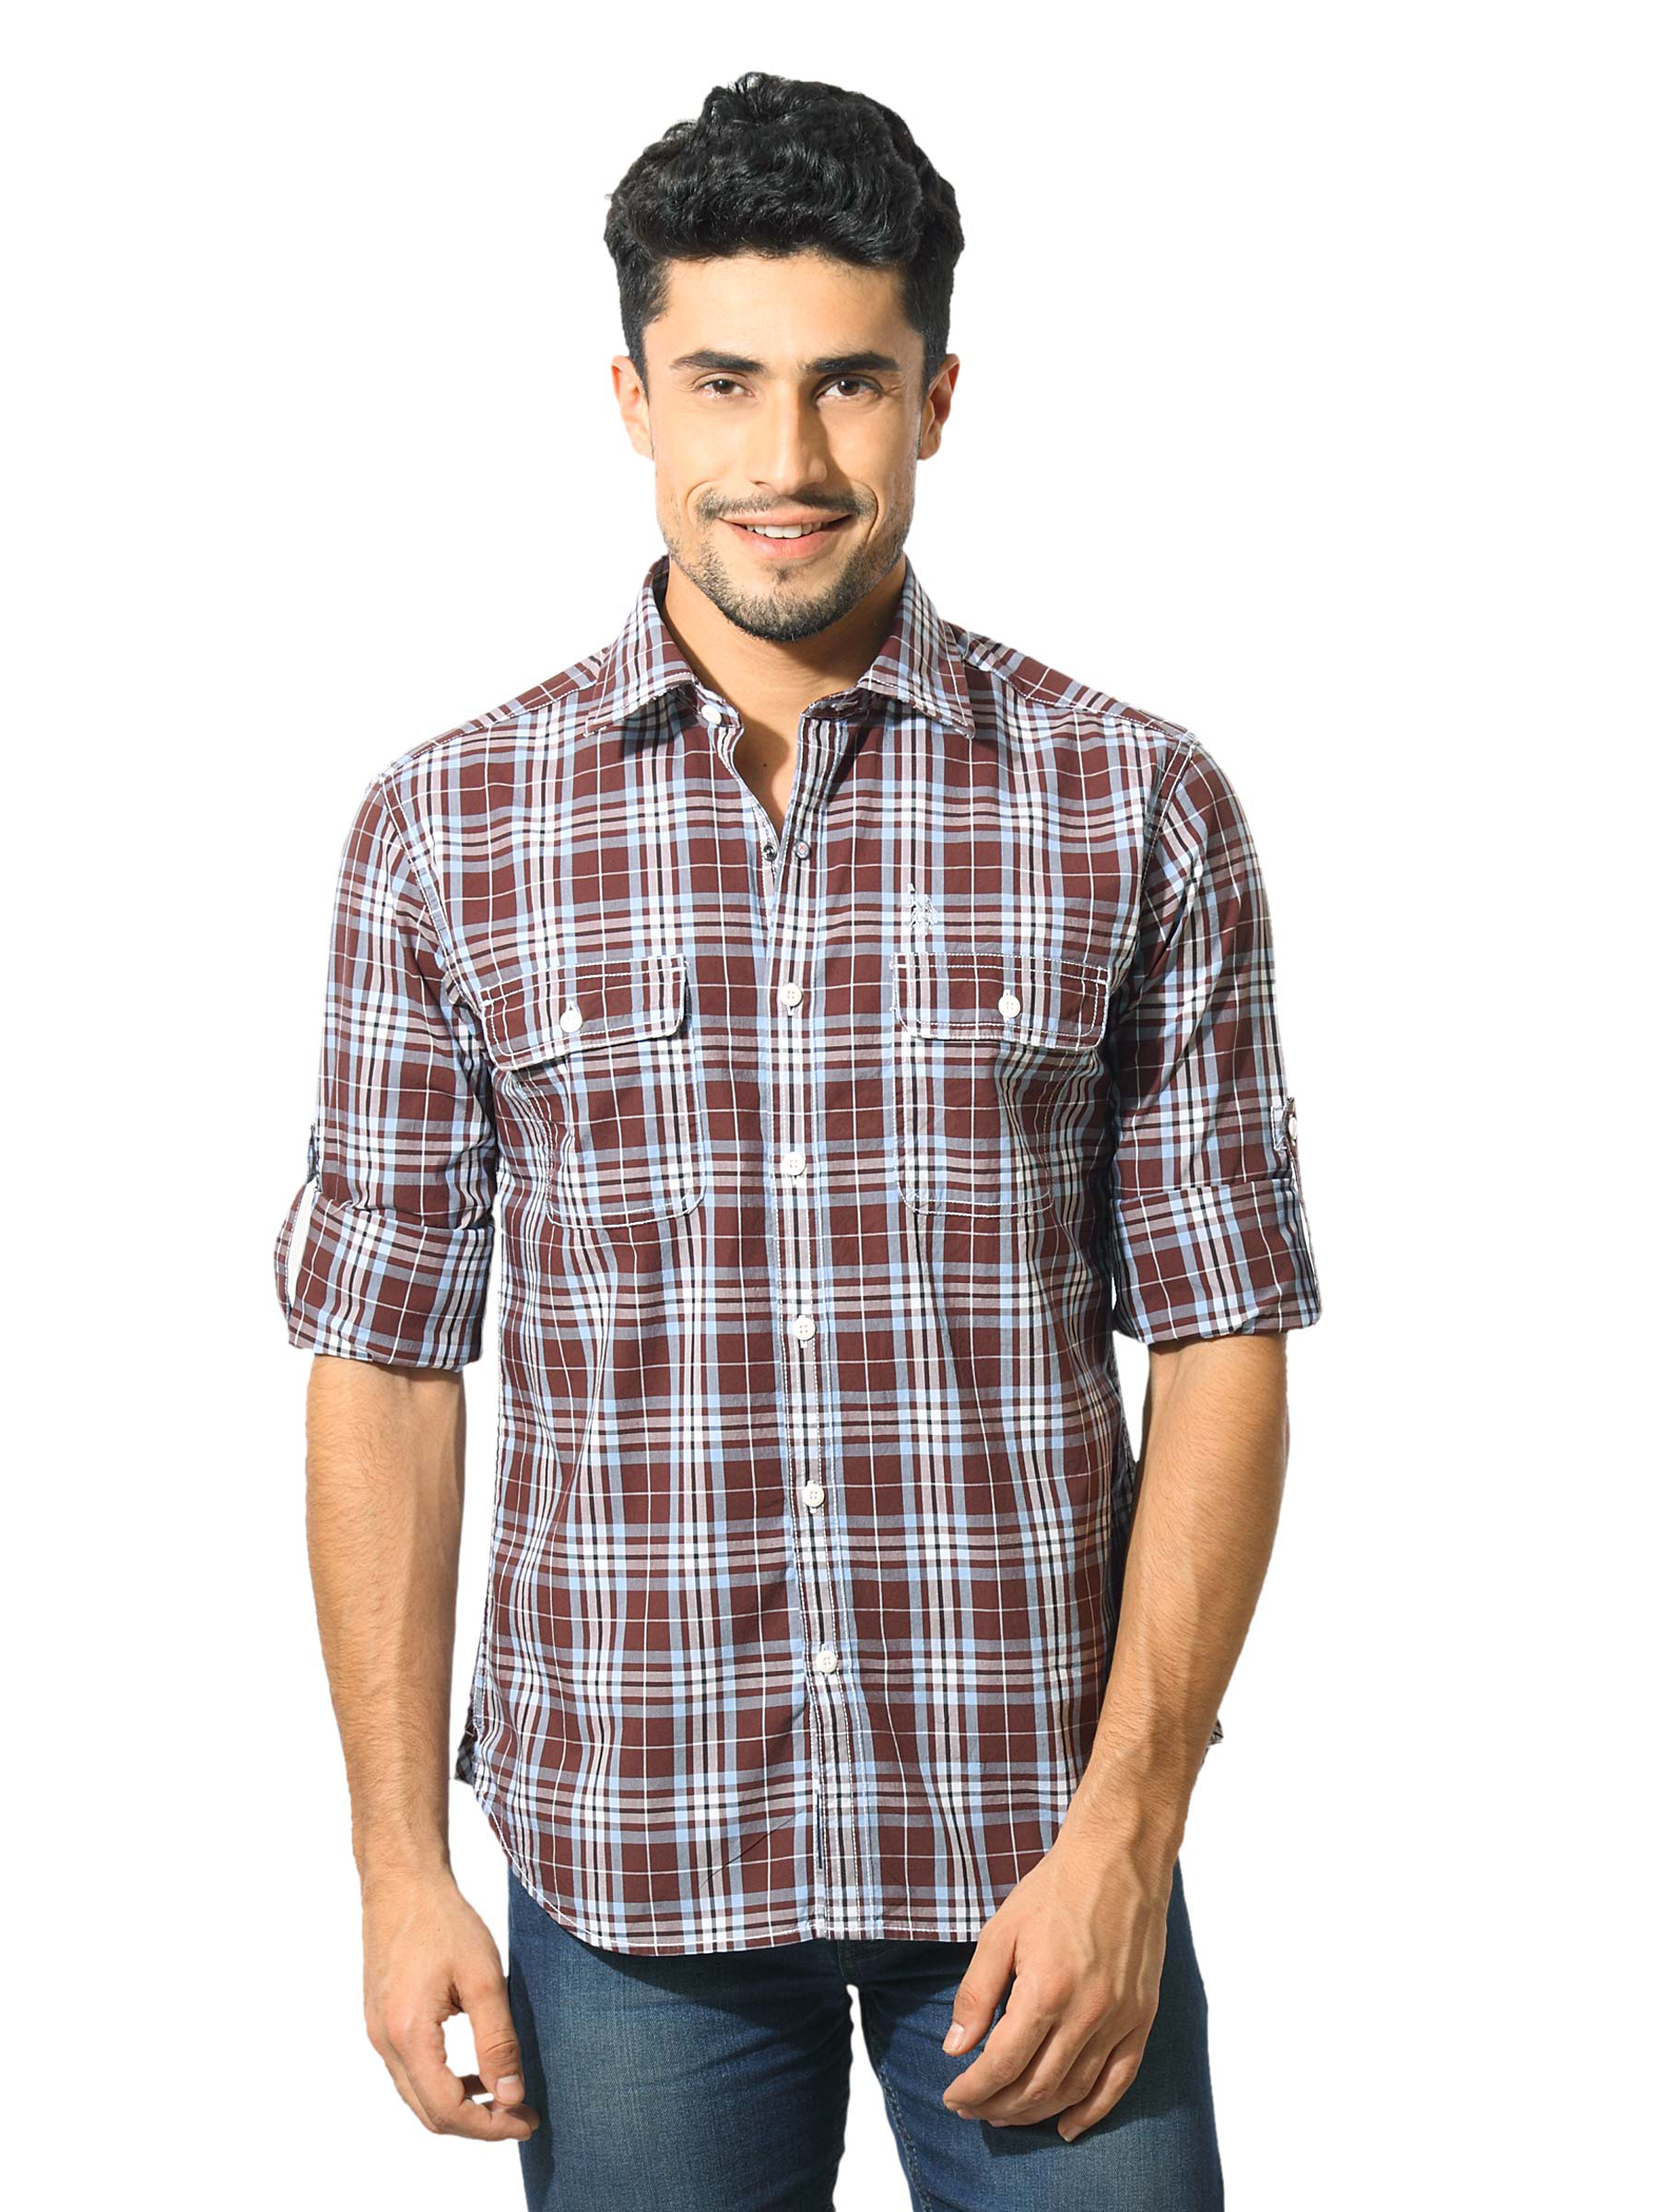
U.S. Polo Assn. Denim Co. Men Brown Check Shirt
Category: Apparel / Topwear / Shirts
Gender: Men
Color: Brown
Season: Summer 2012
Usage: Casual